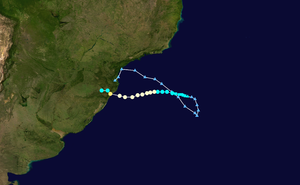
Le cyclone Catarina est le premier ouragan officiellement observé dans l'Atlantique sud, bien que des rapports historiques mentionnent d'autres tempêtes tropicales. Il a touché les côtes du Brésil le 28 mars 2004. Catarina toucha terre près de Torres, à la frontière entre l'État du Rio Grande do Sul et celui de Santa Catarina, causant des dommages estimés à 350 millions de $US et tuant trois personnes.